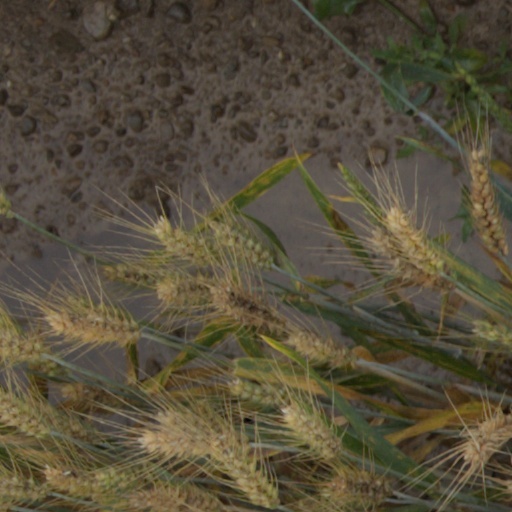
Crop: wheat